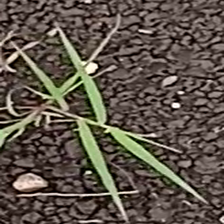
Weed species: Digitaria_SP_(Digitaria Sanguinalis )